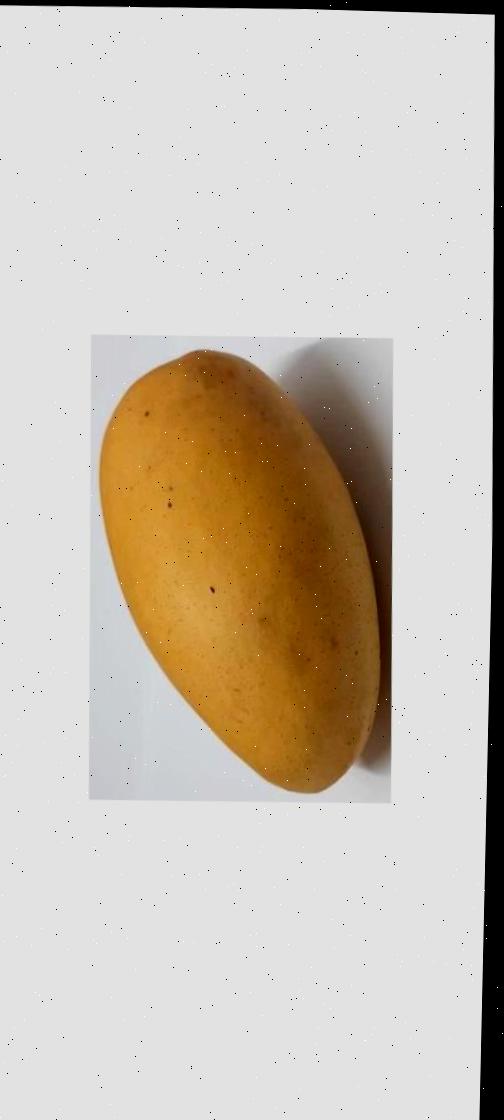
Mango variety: Katimon